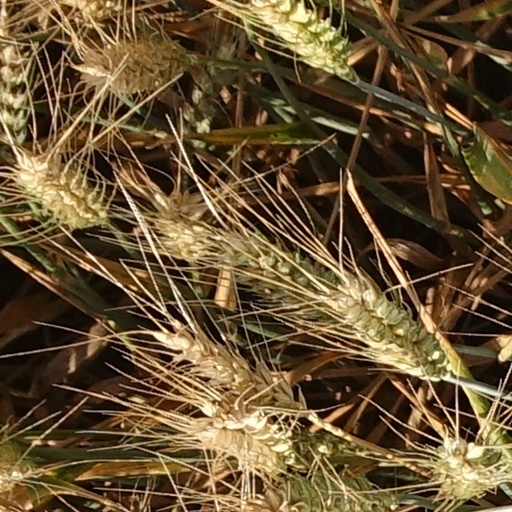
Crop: wheat